Harrison Oxley

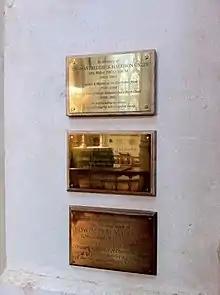
Top of these three plaques in St. Edmundsbury Cathedral is to Harrison Oxley

Thomas Frederick Harrison Oxley (known professionally as Harrison Oxley and socially as Fred Oxley) (3 April 1933 – 6 April 2009) was a British organist, who was appointed Organist of St Edmundsbury Cathedral aged 24. At the time, he was the youngest cathedral organist in the country. He was the first English cathedral organist to supplement the boys' voices in the cathedral choir with those of girls; he began to use girls' voices as early as the 1960s as a separate choir and to support the boys' voices for large events. The cathedral choir then became a permanent mixed treble line from the early 1970s until 1984.